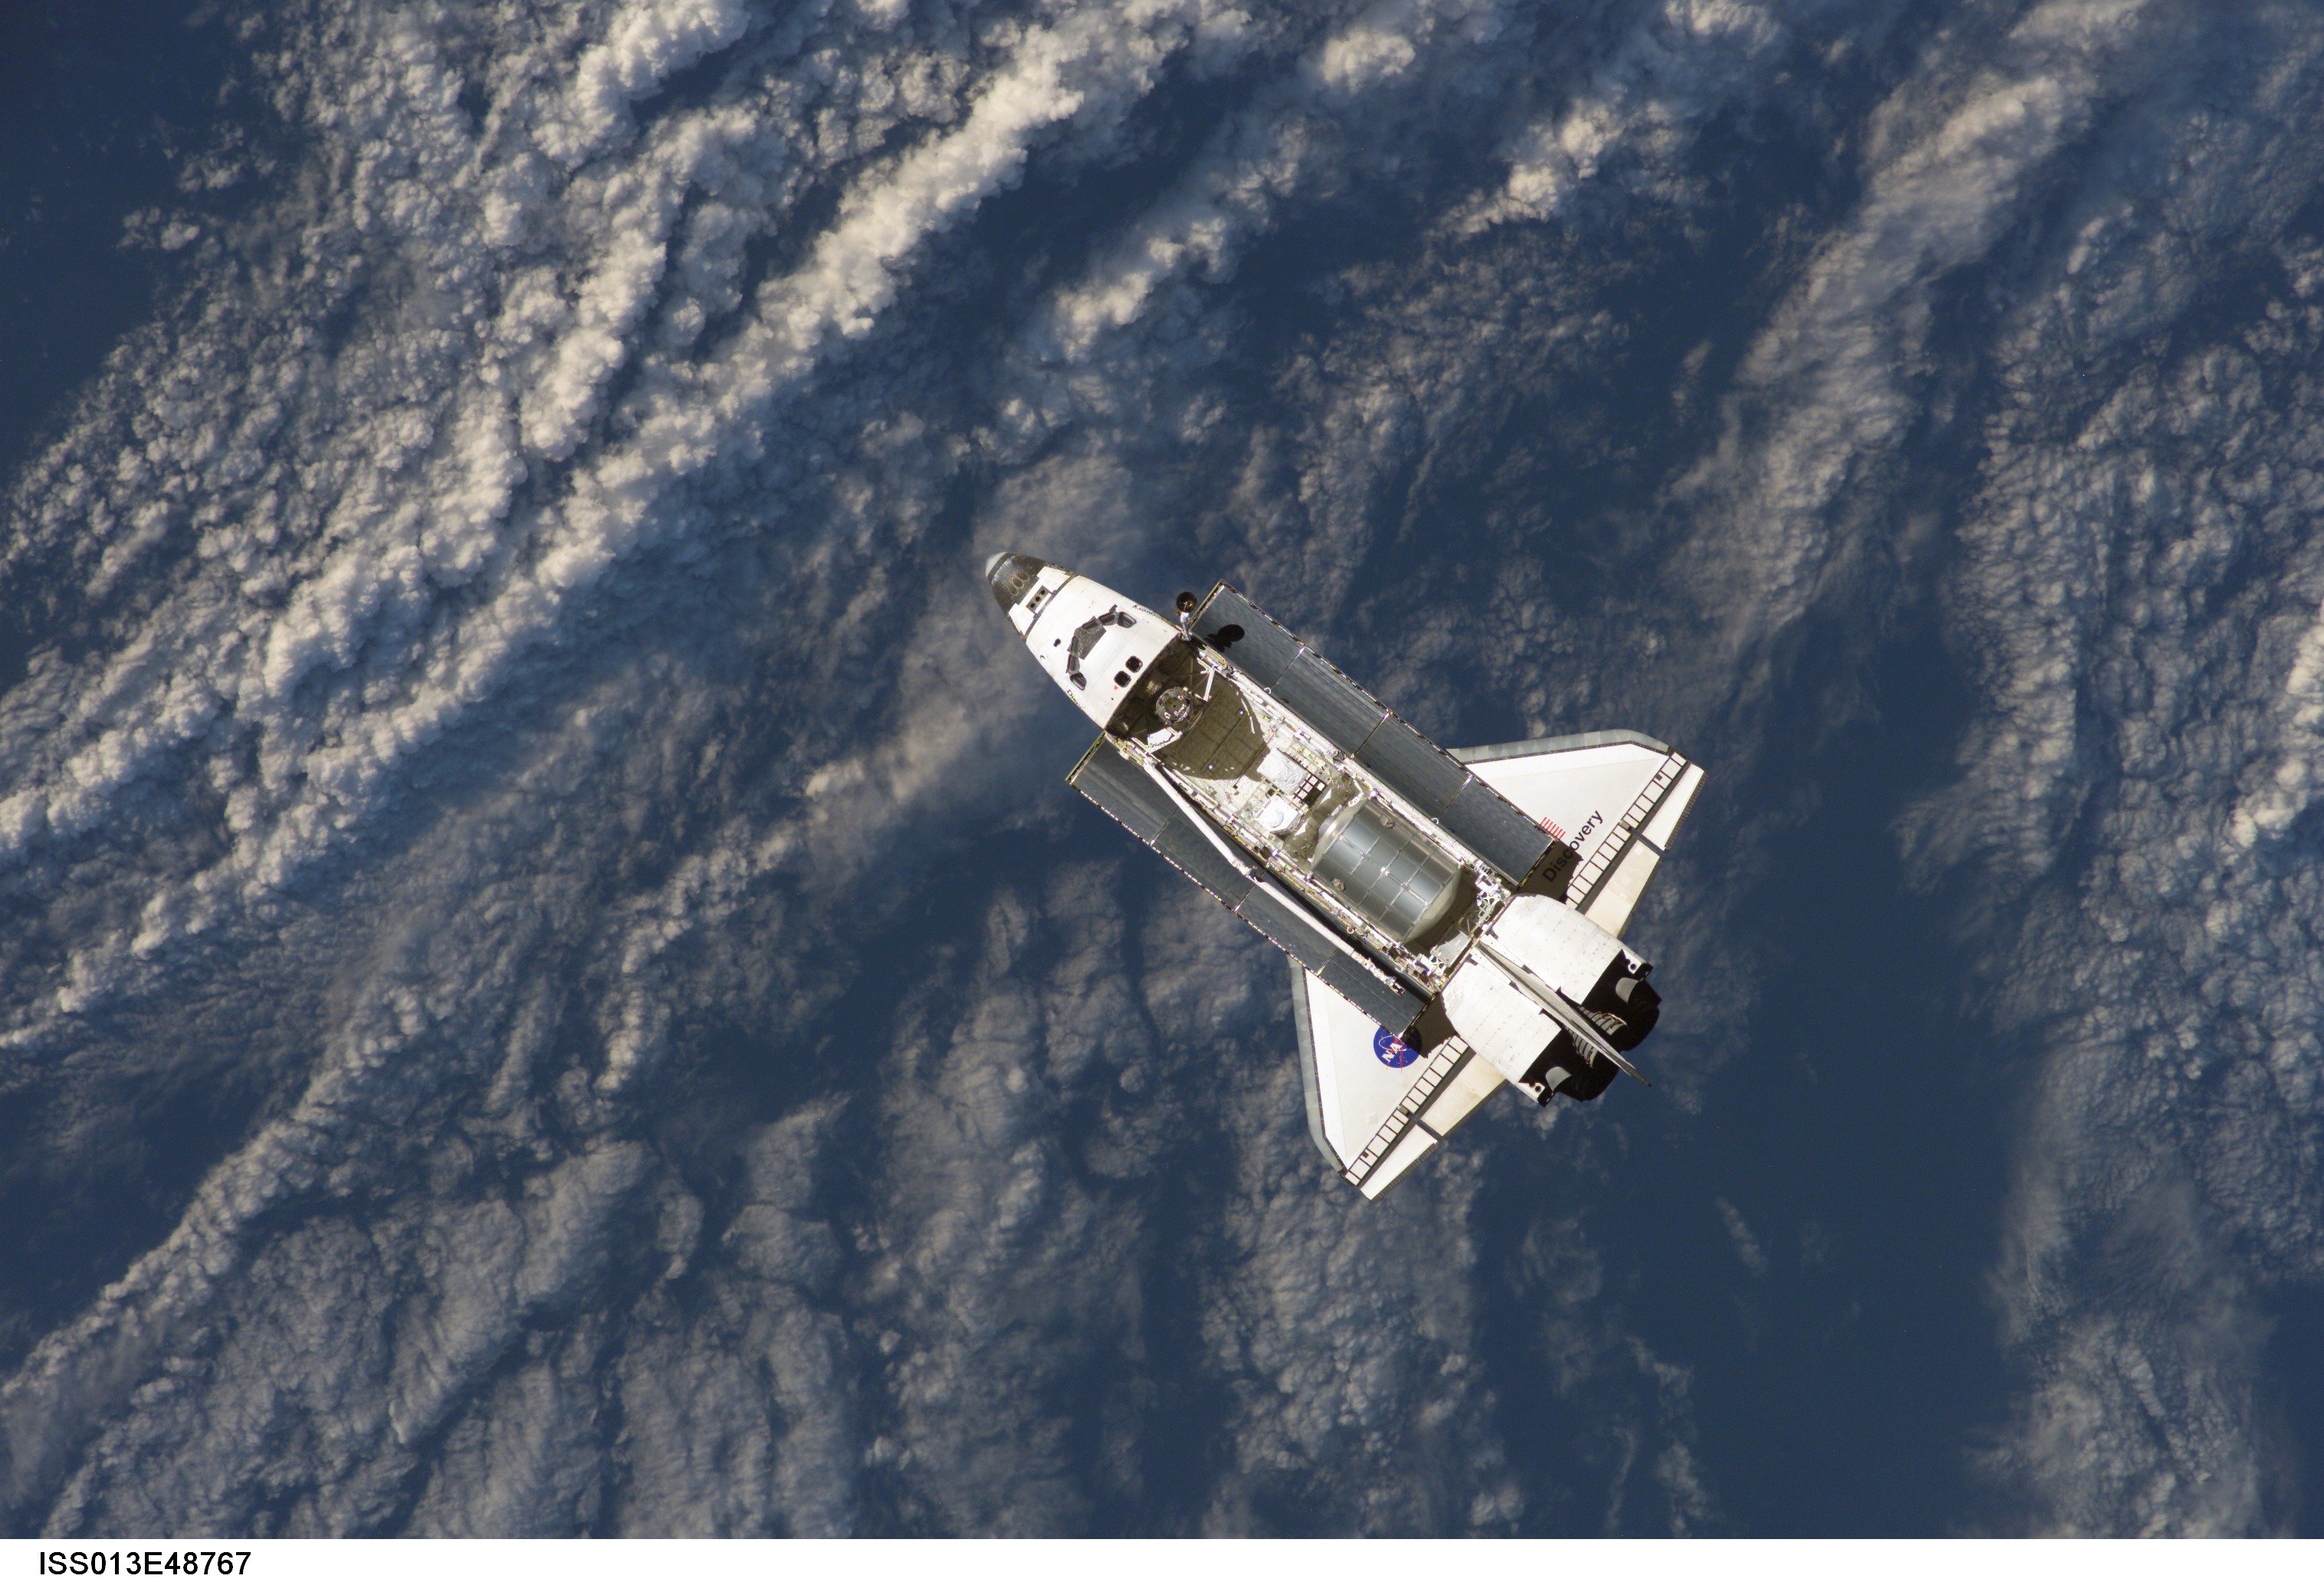
wing, sky, technology, mountain range, airplane, aircraft, vehicle, aviation, flight, space, night sky, nasa, research, start, science, astronomy, universe, all, cape canaveral, space shuttle, aerial photography, space travel, astronautics, spaceport, atmosphere of earth